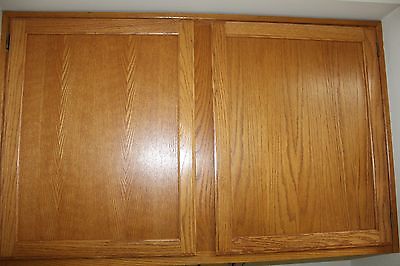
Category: cabinet